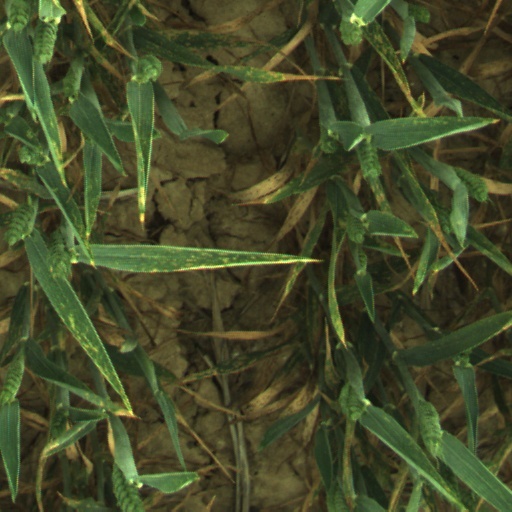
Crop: wheat